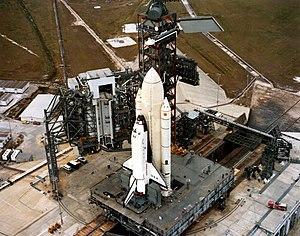
STS-1 est le premier vol de la navette spatiale américaine. Celle-ci, qui comprend l'orbiteur Columbia, est lancée le 12 avril 1981 et, après avoir bouclé 36 orbites, atterrit le 14 avril 1981. L'objectif de cette mission, dont l'équipage est réduit aux deux pilotes John W. Young et Robert L. Crippen, est de qualifier le fonctionnement de la navette durant toutes les phases du vol. La mission se déroule sans problème majeur, même si elle permet de mettre en évidence un certain nombre d'anomalies qui auraient pu avoir des conséquences graves. STS-1 marque l'aboutissement du projet de navette, entamé en 1968 et lancé officiellement en janvier 1972. C'est également la première mission habitée américaine depuis le vol Apollo-Soyouz, en juillet 1975.